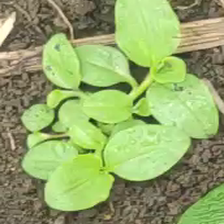
Weed species: Kena_(Commplina_benghalensio)